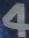
Number: 4